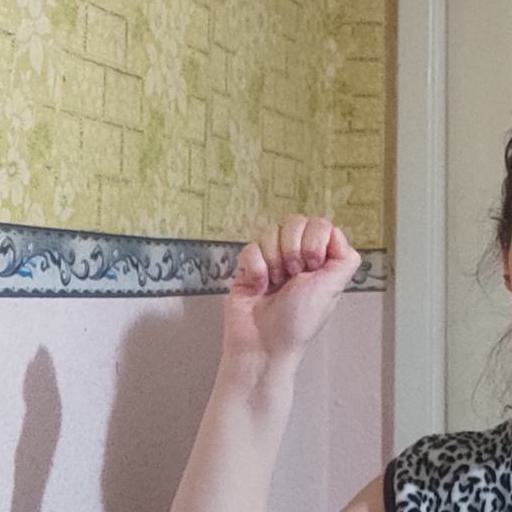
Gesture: fist